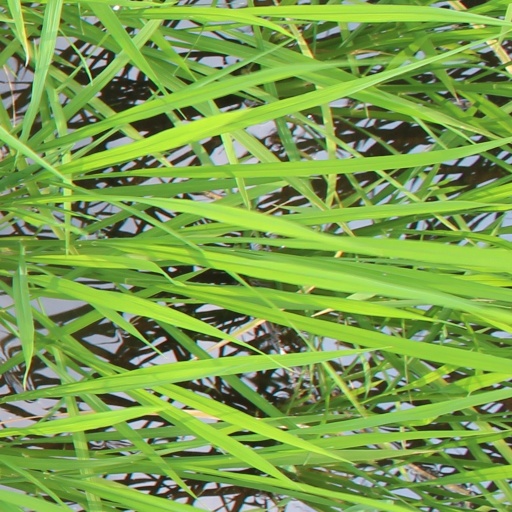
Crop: rice